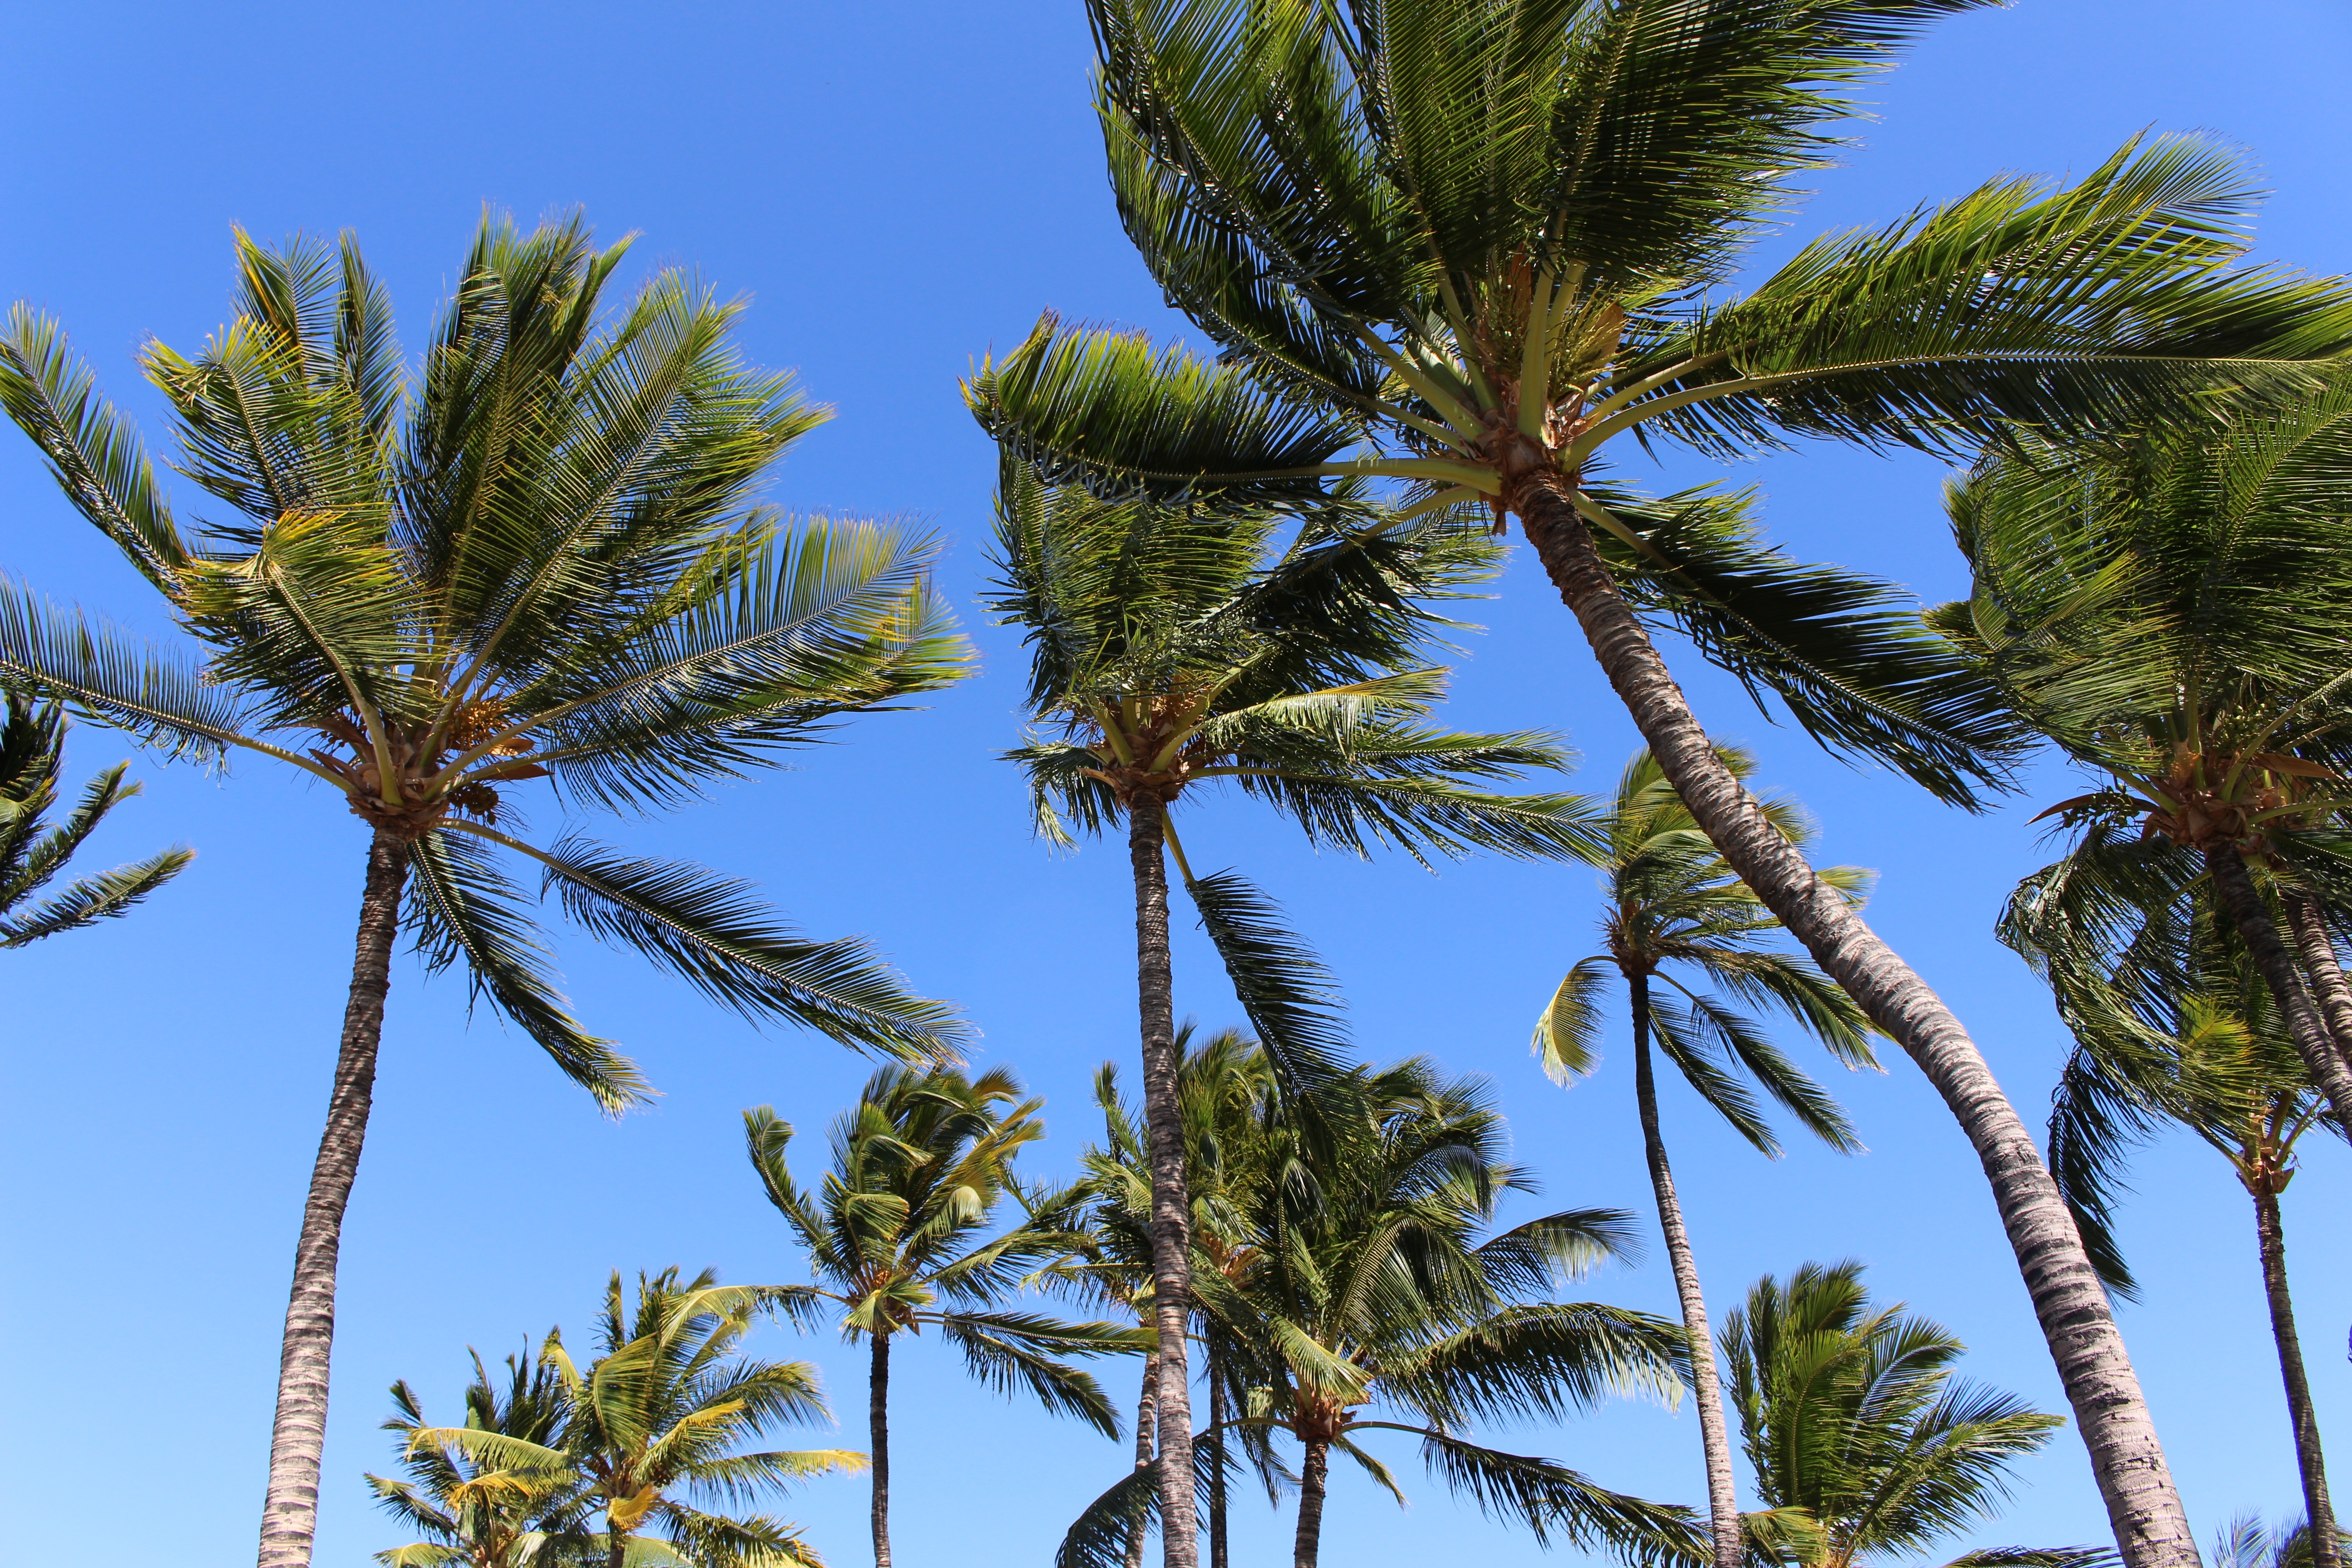
tree, nature, branch, plant, leaf, flower, trunk, environment, palm, tropical, botany, hawaii, agriculture, flora, coconut, leaves, outdoors, vegetation, branches, palms, palm trees, tropics, ecosystem, organic, flowering plant, date palm, woody plant, land plant, arecales, palm family, borassus flabellifer